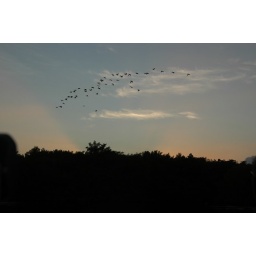
The sunset with some birds flying in front of it.